Czech Republic in the Eurovision Song Contest 2021

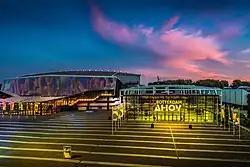
The Eurovision Song Contest 2021 took place at the Rotterdam Ahoy in Rotterdam, Netherlands

According to Eurovision rules, all nations with the exceptions of the host country and the "Big Five" (France, Germany, Italy, Spain and the United Kingdom) are required to qualify from one of two semi-finals in order to compete in the final; the top ten countries from each semi-final progress to the final. The European Broadcasting Union (EBU) split up the competing countries into six different pots based on voting patterns from previous contests, with countries with favourable voting histories put into the same pot. The semi-final allocation draw held for the Eurovision Song Contest 2020 on 28 January 2020 was used for the 2021 contest, which Czech Republic was placed into the second semi-final, to be held on 20 May 2021, and was scheduled to perform in the first half of the show.